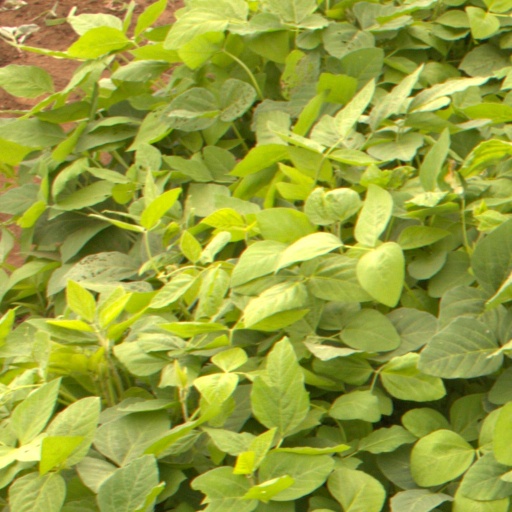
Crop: soybean